OKKO

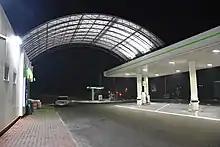
OKKO filling station outside of Lviv

The first OKKO filling station was opened in 1999 in Stryi, Lviv Oblast, and the first large OKKO filling station with a large shop, cafe and portal autowashing began to operate in Lviv in 2000. While OKKO brand appeared in 1999, it was created based on several smaller oil and gas enterprises in Zakarpattia and Prykarpattia with the first company "Ivano-Frankivsknaftoproduct" established on 31 August 1993. By late 1990s the control packages of stock in those organizations was obtained by the Financial and Investment Energy Holding (FIEH) uniting them under one brand.